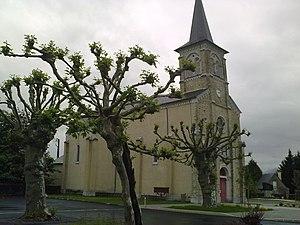
Gurmençon, France